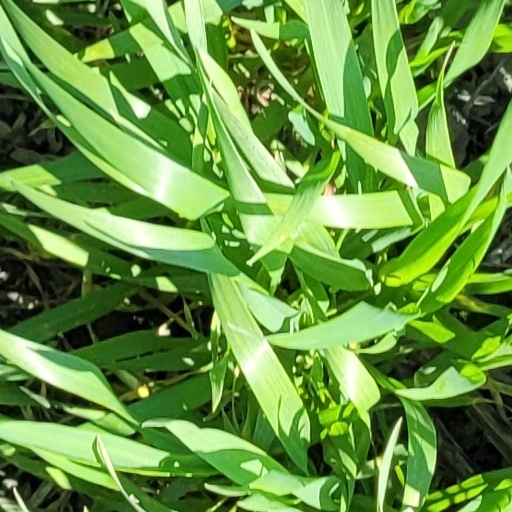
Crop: wheat